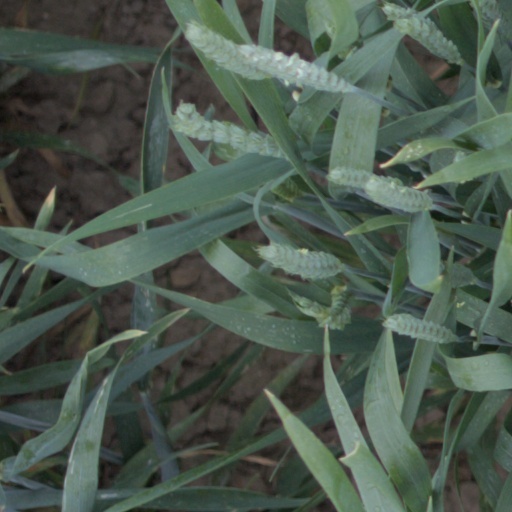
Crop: wheat